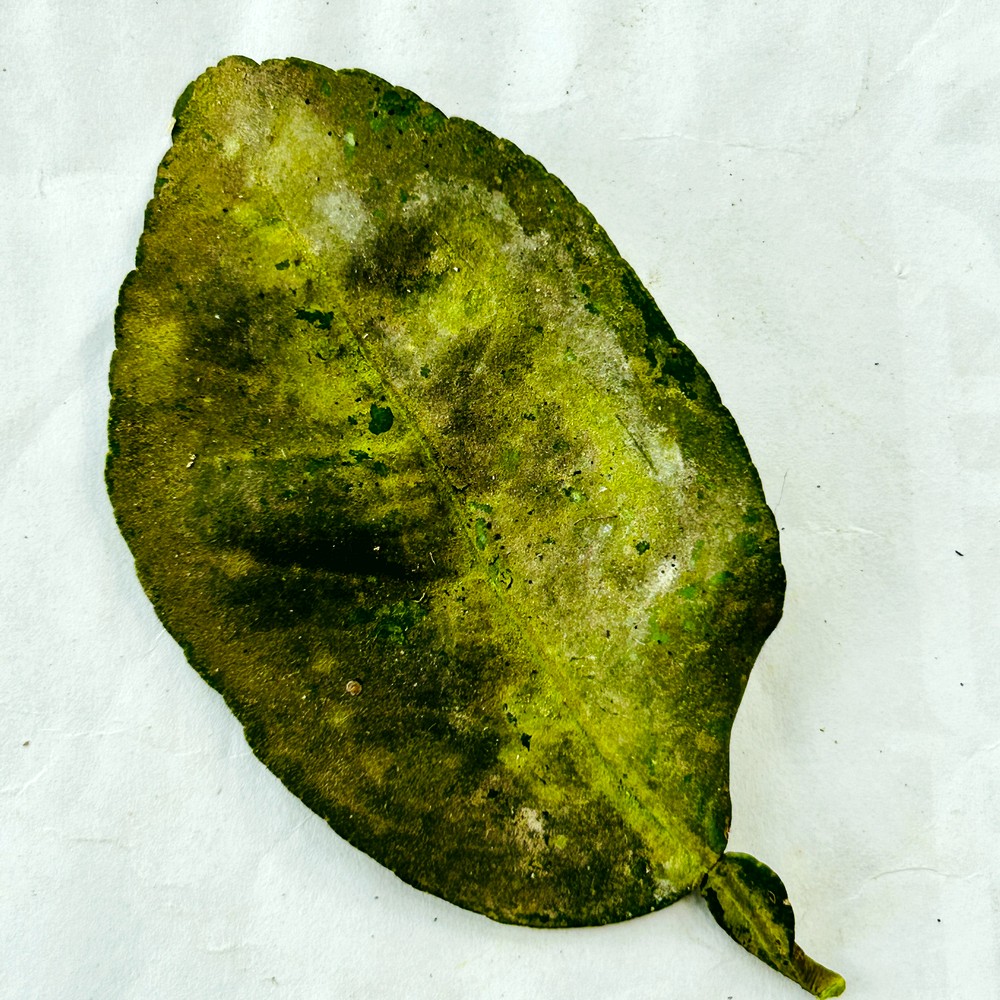
Label: Sooty Mould